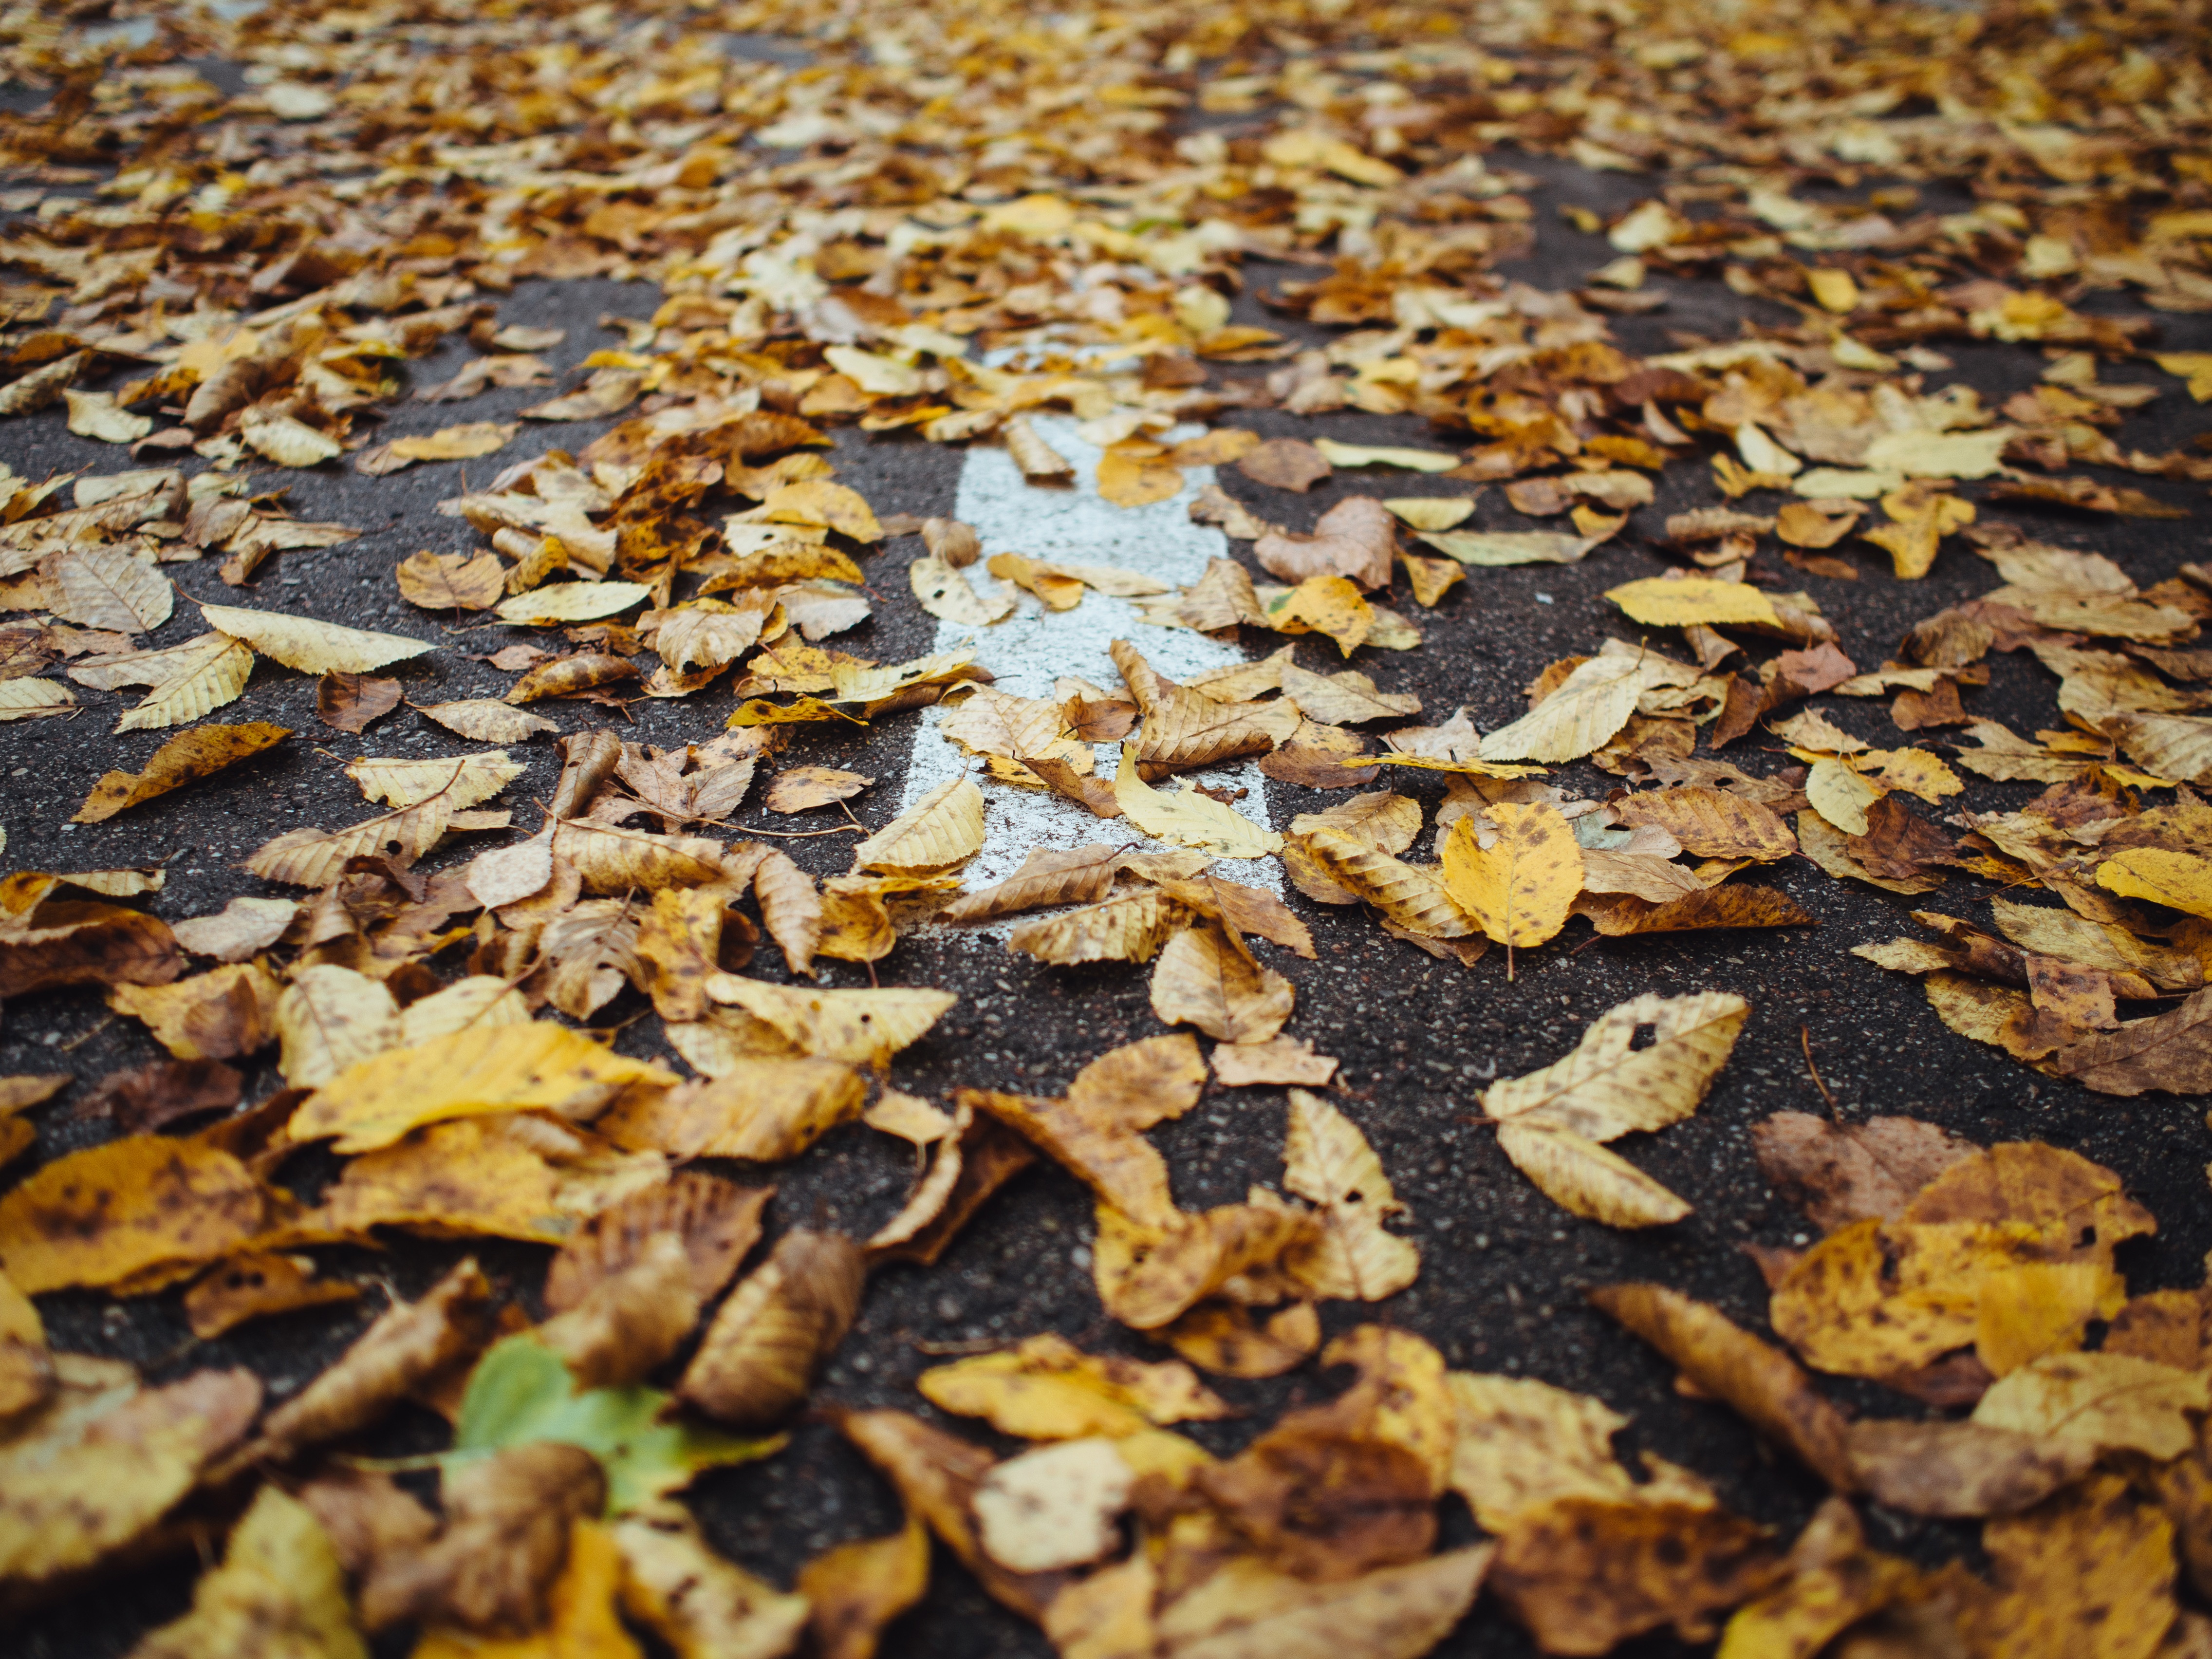
tree, branch, plant, wood, road, street, leaf, fall, trunk, pavement, autumn, soil, yellow, season, leaves, flooring, woody plant